Cantabria

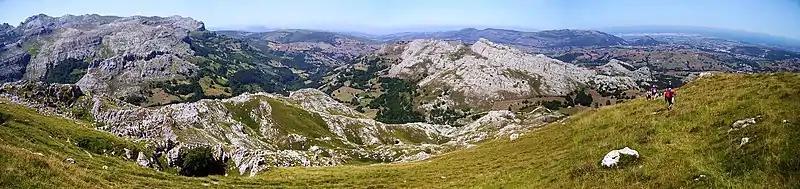
Panorama of the Cantabrian mountains to the left and the port city of Santander in the distant right. The peak "Alto de Brenas" in Riotuerto has a height of 579 metres.

The variation in the altitude of the region, which in a short distance ranges from sea level to 2,600 meters in the mountains, leads to a great deal of diversity in vegetation and a large number of biomes. Cantabria has vegetation typical of the Atlantic side of the Iberian Peninsula. It is characterized by forests of leafy deciduous trees such as oak and European beech. Nevertheless, human intervention dating back to ancient times has favored the creation of pastures, allowing the existence of large areas of grassland and prairies suitable for grazing cattle. These grasslands are mingled with plantations of eucalyptus and native oak. The southern part of Cantabria, including the "comarca" of Campoo the fringes of the Castilian plateau, is characterized by the transition to drier vegetation. Another diversifying factor which contributes to local variation within the region is the Mediterranean ecotone, giving rise to species unique to the region, such as the holm oak and arbutus trees, which are found in poor limestone soils with little moisture.